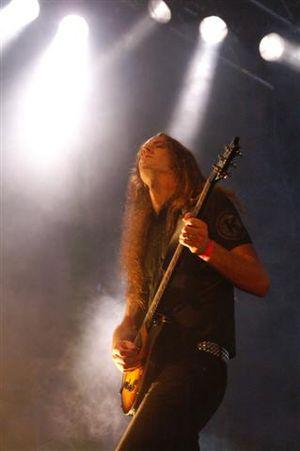
Opeth est un groupe de metal progressif suédois, originaire de Stockholm. Fondé en 1990, le style d'Opeth, basé en grande partie sur la présence continue du chanteur et guitariste Mikael Åkerfeldt, est bien ancré dans la tradition heavy metal. Le groupe est également sous-classé dans le death metal et le rock progressif selon l'album et parfois la chanson à laquelle le critique se réfère. D'une part, Opeth emprunte aux styles les plus brutaux à travers des chants gutturaux et des séquences instrumentales très agressives tandis que de l'autre, il se distingue par des séquences progressives mélodiques, très souvent douces et envoûtantes. Cette apparente dichotomie est présente dans tous les albums du groupe bien qu'à des degrés différents, ce qui rend sa classification dans un style musical d'autant plus complexe.